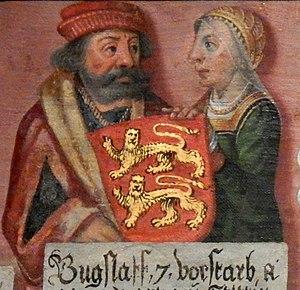
Boguslaw VII de Poméranie est né vers l’an 1355 et il est mort en 1404. Il est duc de Poméranie.